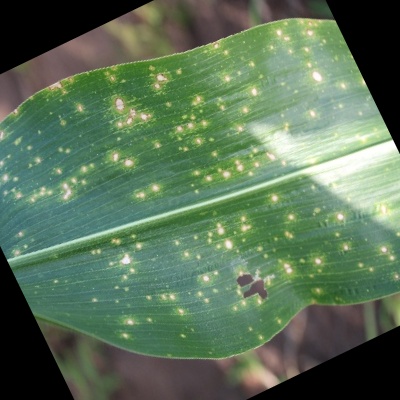
Label: Corn_(Maize)___Leaf_Spot